Baja Studios

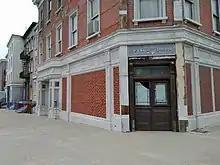
Film set at Baja Studios

The studio is built alongside the ocean coastline, enabling an unobstructed view of the sea. It comprises of land overlooking the Pacific Ocean, with of coastline frontage. The facility has 5 stages, 4 indoor and outdoor water tanks, street sets, and is a self-contained facility, with offices, scenery shops, wardrobe and dressing rooms. Two of the stages and three of the tanks are combined. There are four tanks with a combined volume of over 20 million gallons fed by a filtration seawater plant capable of delivering 9,000 gallons of water per minute.